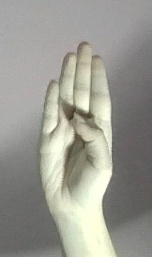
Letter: kaaf